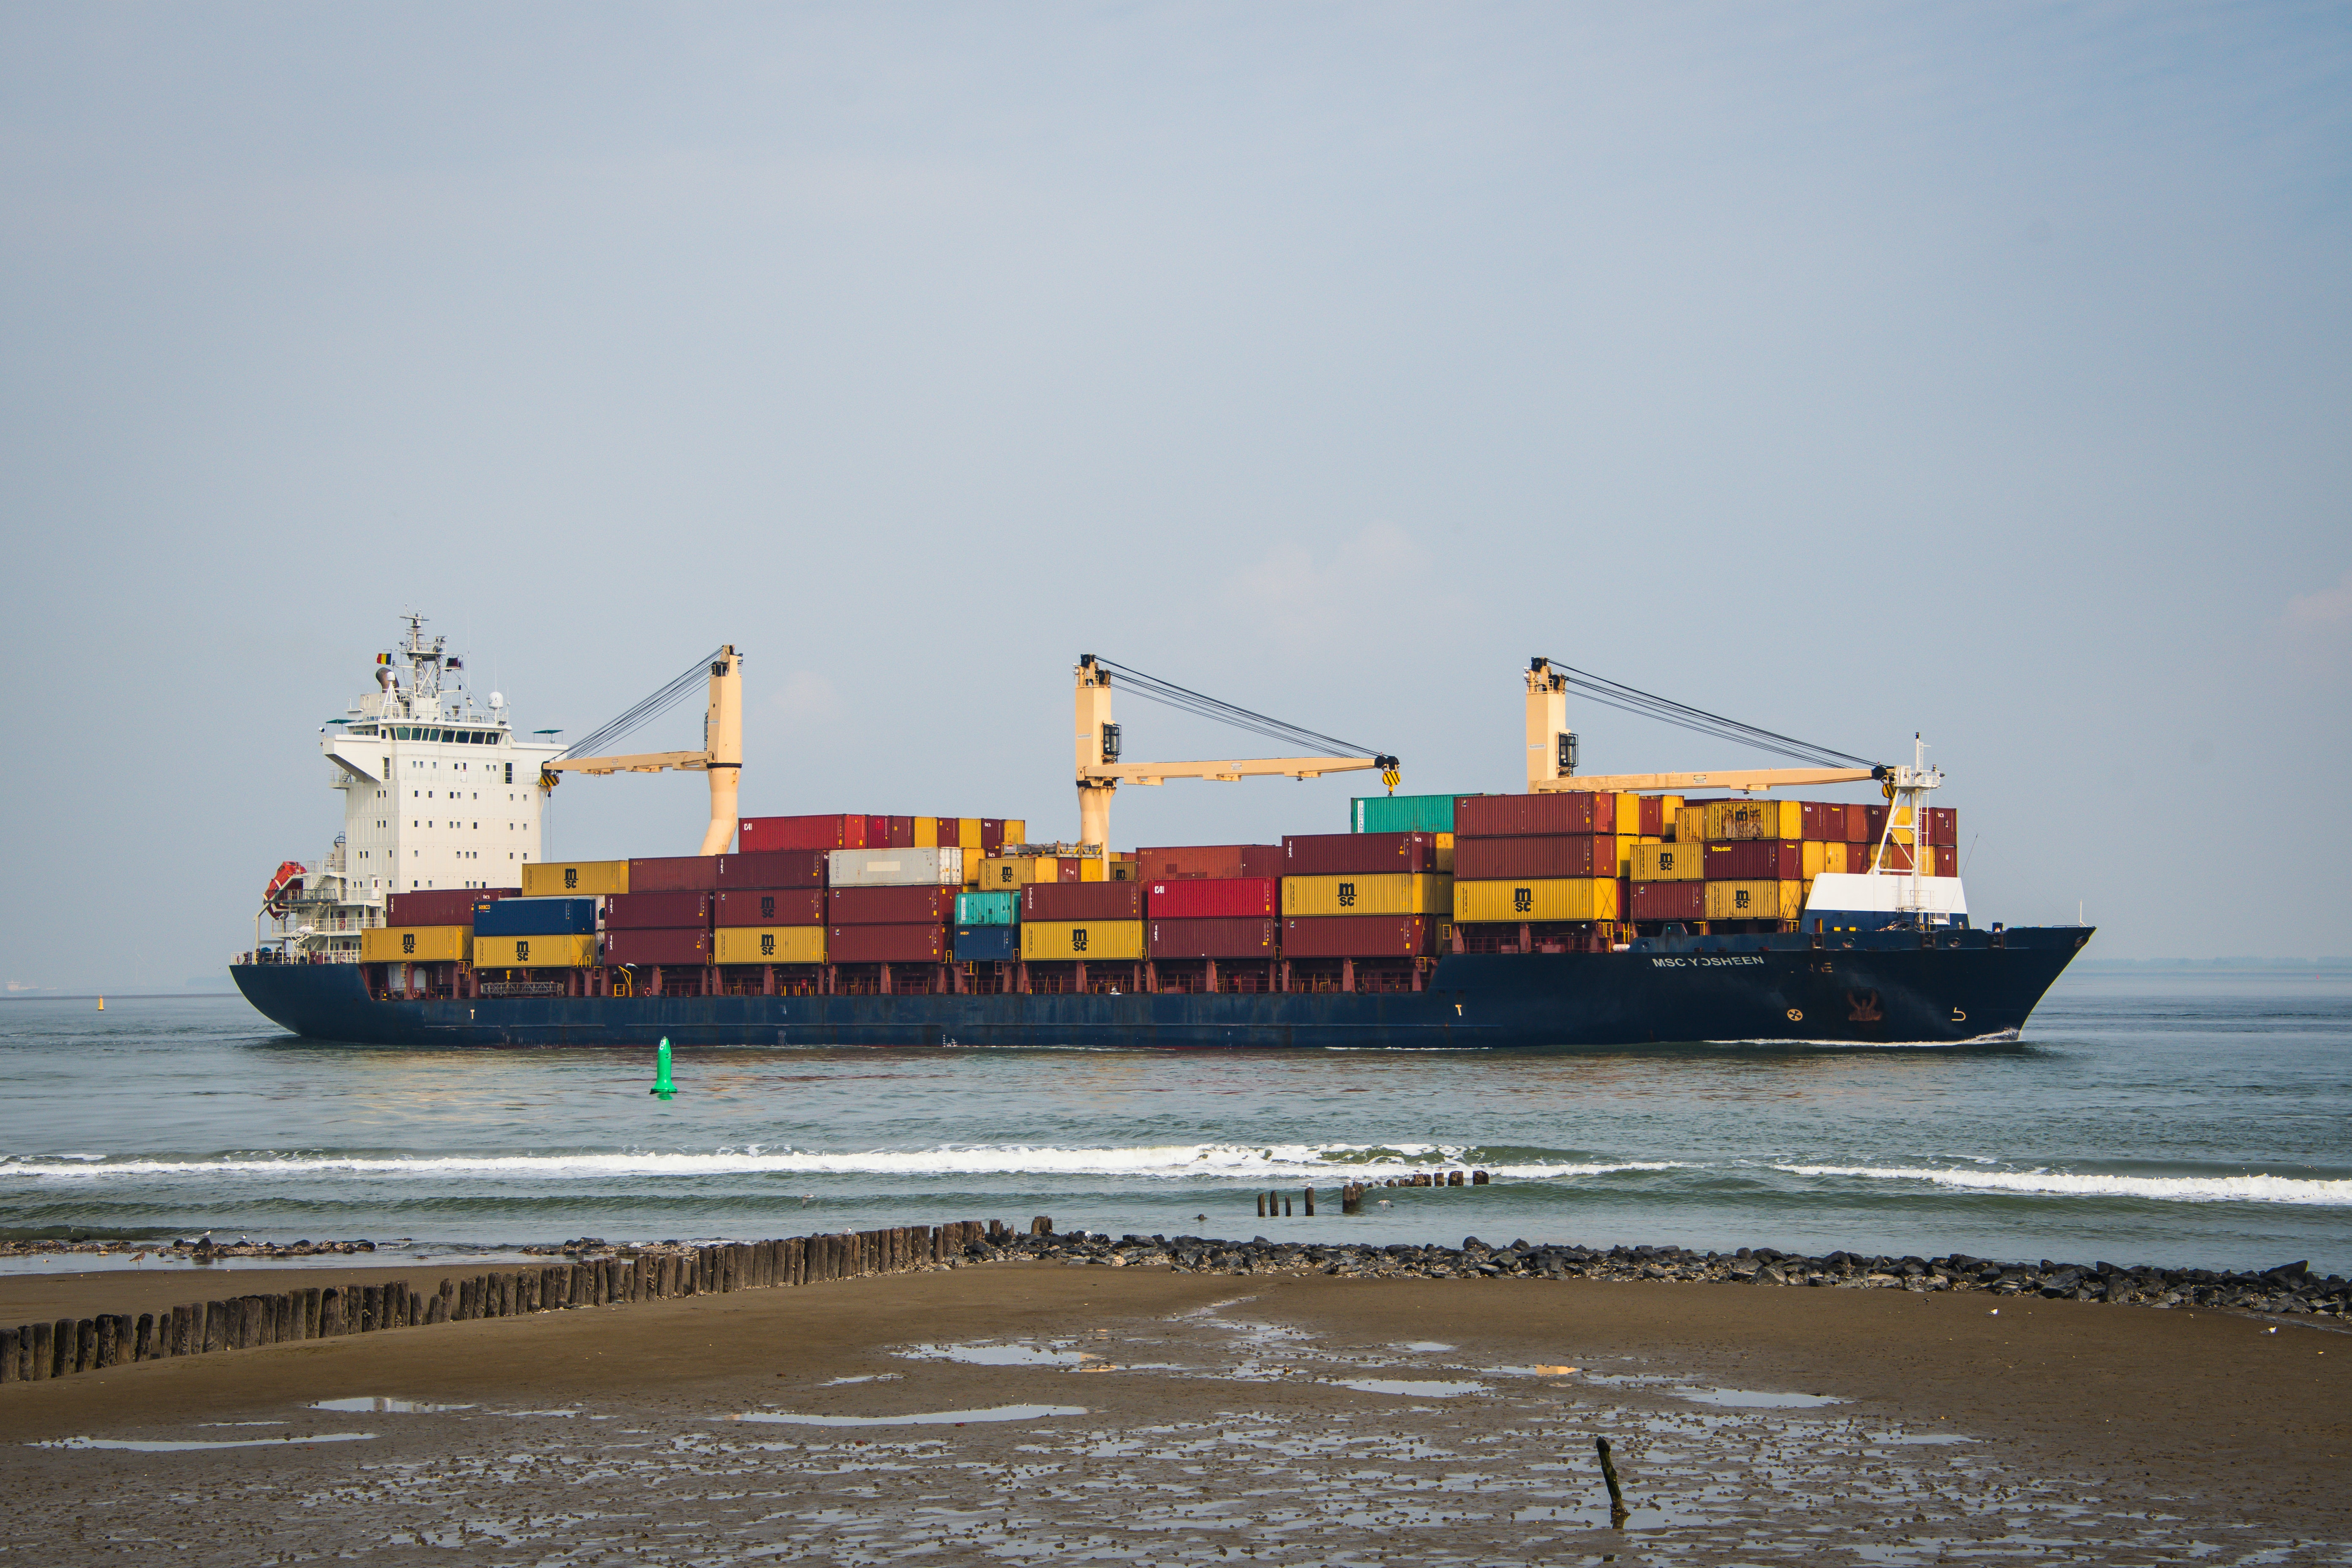
ship, water, sky, boat, vehicle, watercraft, liquid, fluid, naval architecture, beach, horizon, cargo ship, machine, water transportation, wind wave, channel, ocean, freight transport, Feeder ship, shipping container, sea, transport